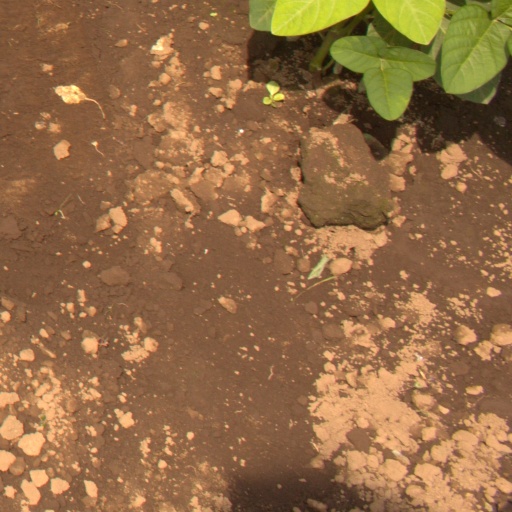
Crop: soybean